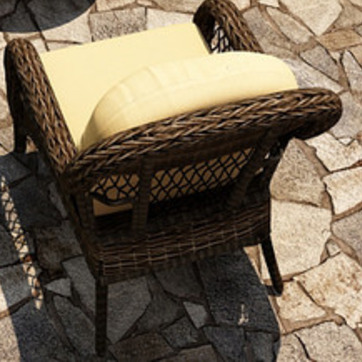
Material: other